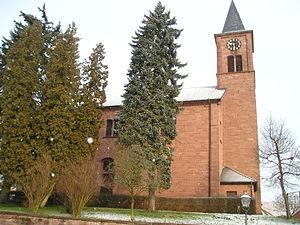
Epfenbach est une commune d'Allemagne, situé au sud-est de Heidelberg dans le Bade-Wurtemberg.